Siege of Carrigafoyle Castle

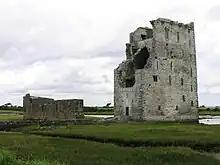
Carrigafoyle Castle on the Southern shores of River Shannon, County Kerry, Ireland.

The siege of Carrigafoyle Castle took place on Easter in 1580 near modern-day Ballylongford, County Kerry, Ireland, on the southern bank of the Shannon estuary. The engagement was part of the English crown's campaign against the forces of Gerald FitzGerald, 14th Earl of Desmond during the Second Desmond Rebellion. The castle was held by rebel troops in the service of Desmond and some Catholic troops from continental Europe.